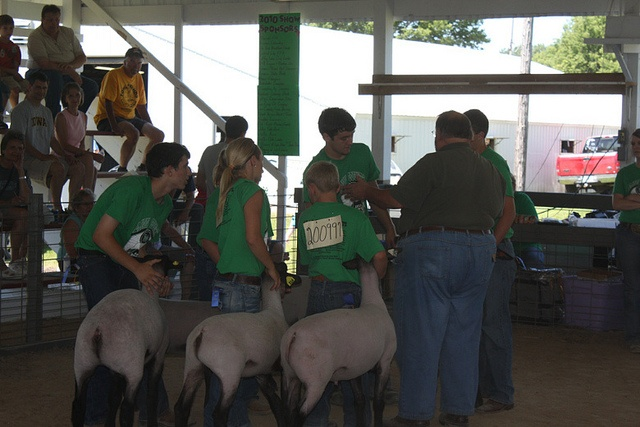
A bunch of animals being held during a competition.
Three young people showing shorn sheep at a fair.
A group of kids with shaved sheep at their sides.
Children showing their sheep for a judge at the fair.
Some young people with sheep standing together with spectators.